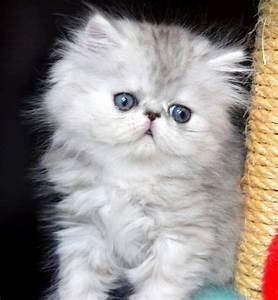
cat